Girolamo Frigimelica Roberti

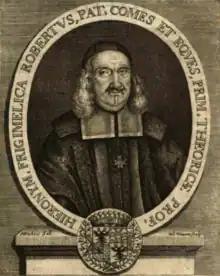
Martial Desbois - Gerolamo Frigimelica Roberti.

Girolamo Frigimelica Roberti (10 January 1653 - 15 November 1732) was an Italian architect, librettist, and poet.